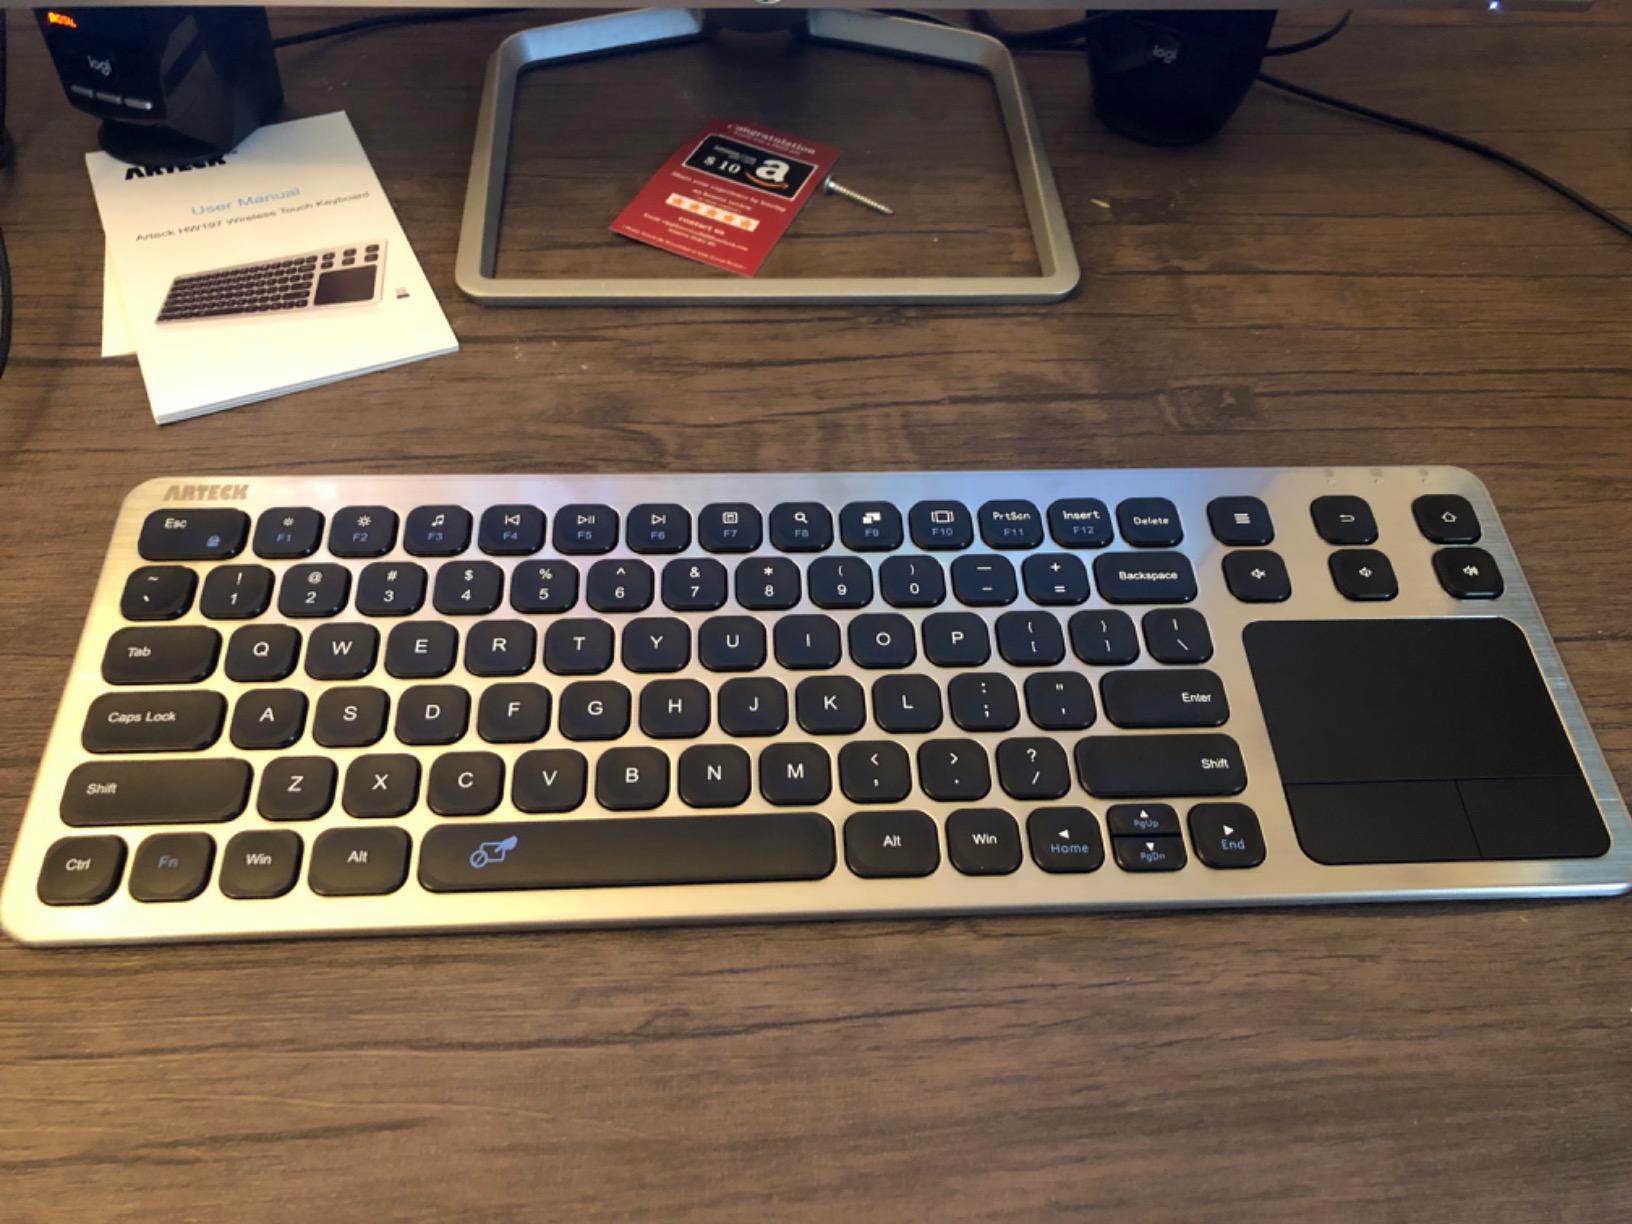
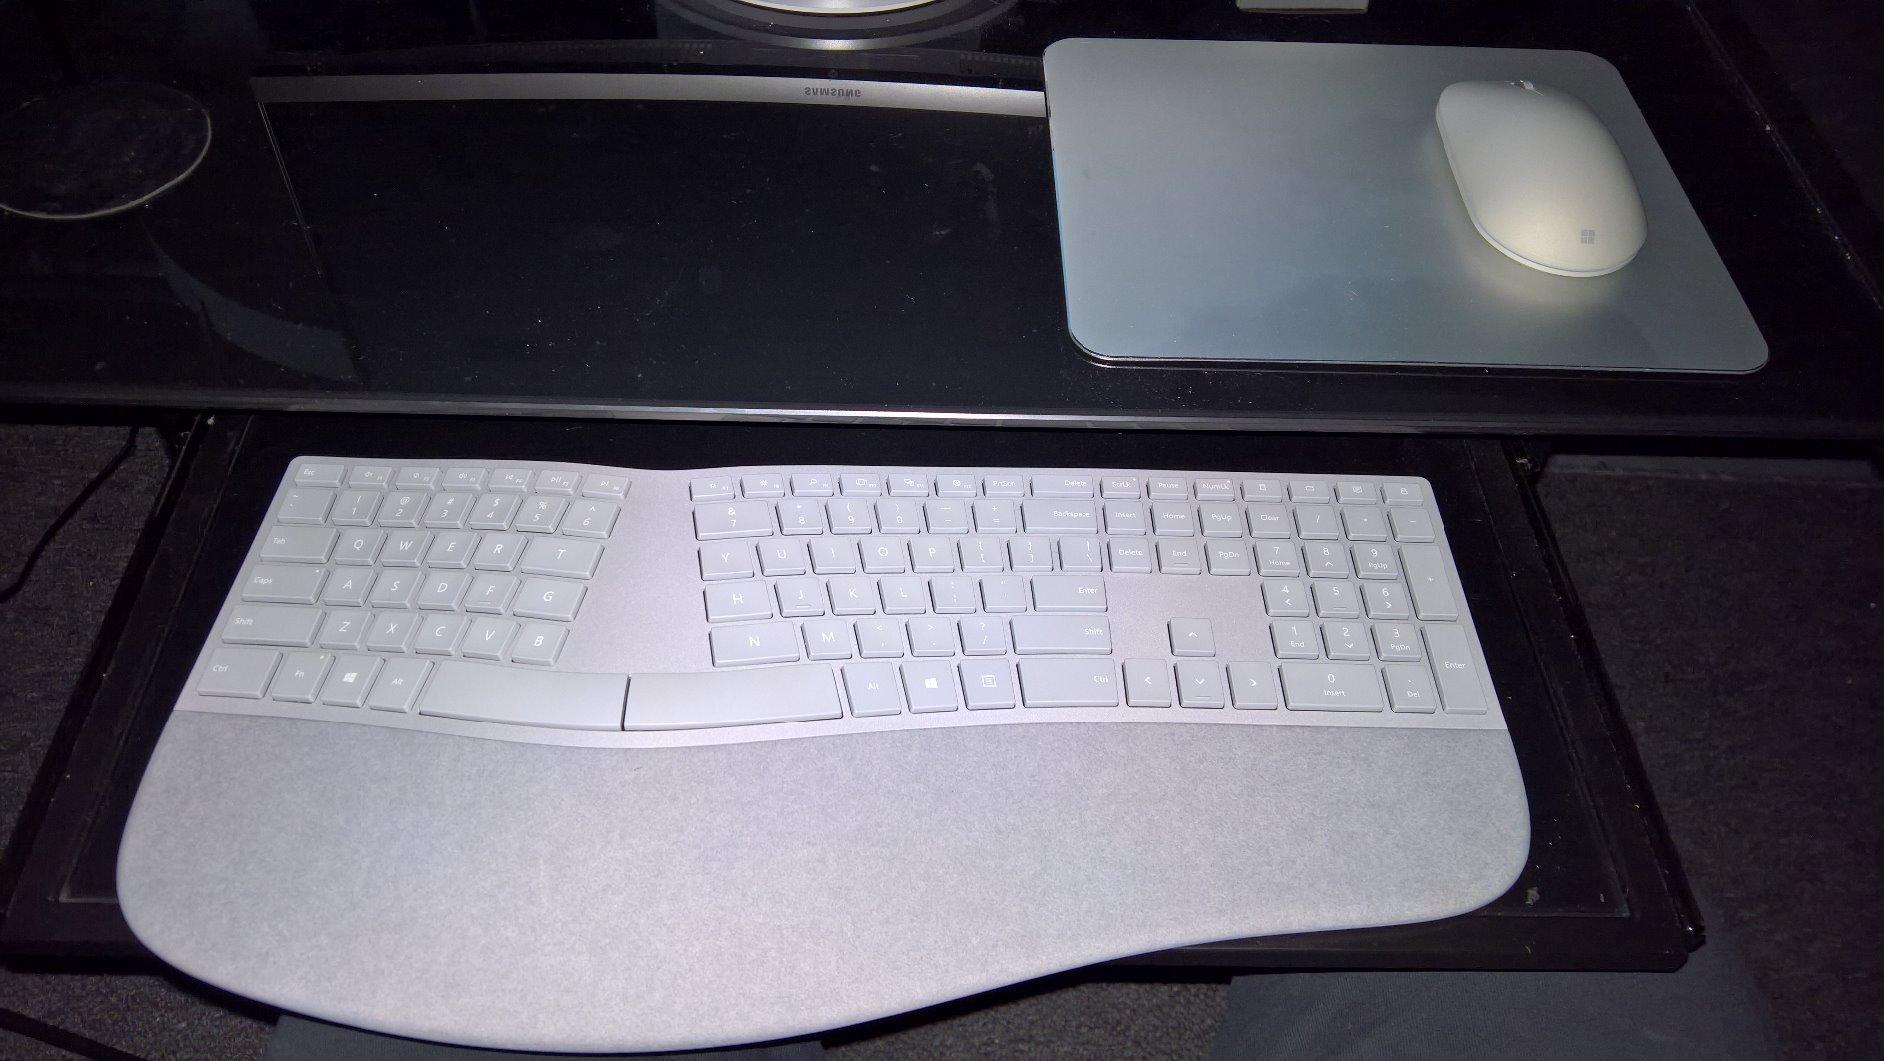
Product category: keyboard
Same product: no